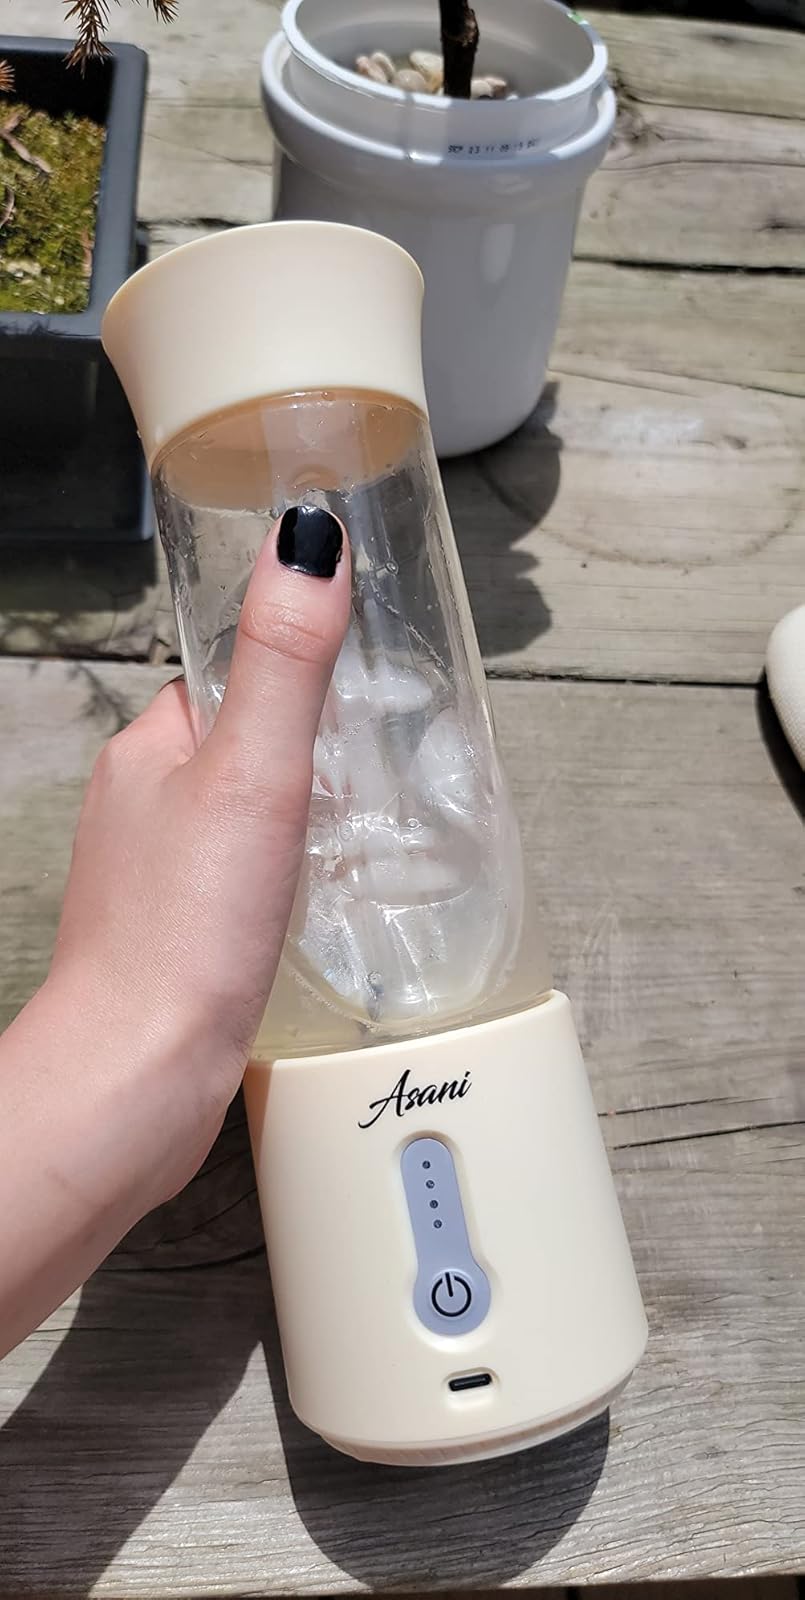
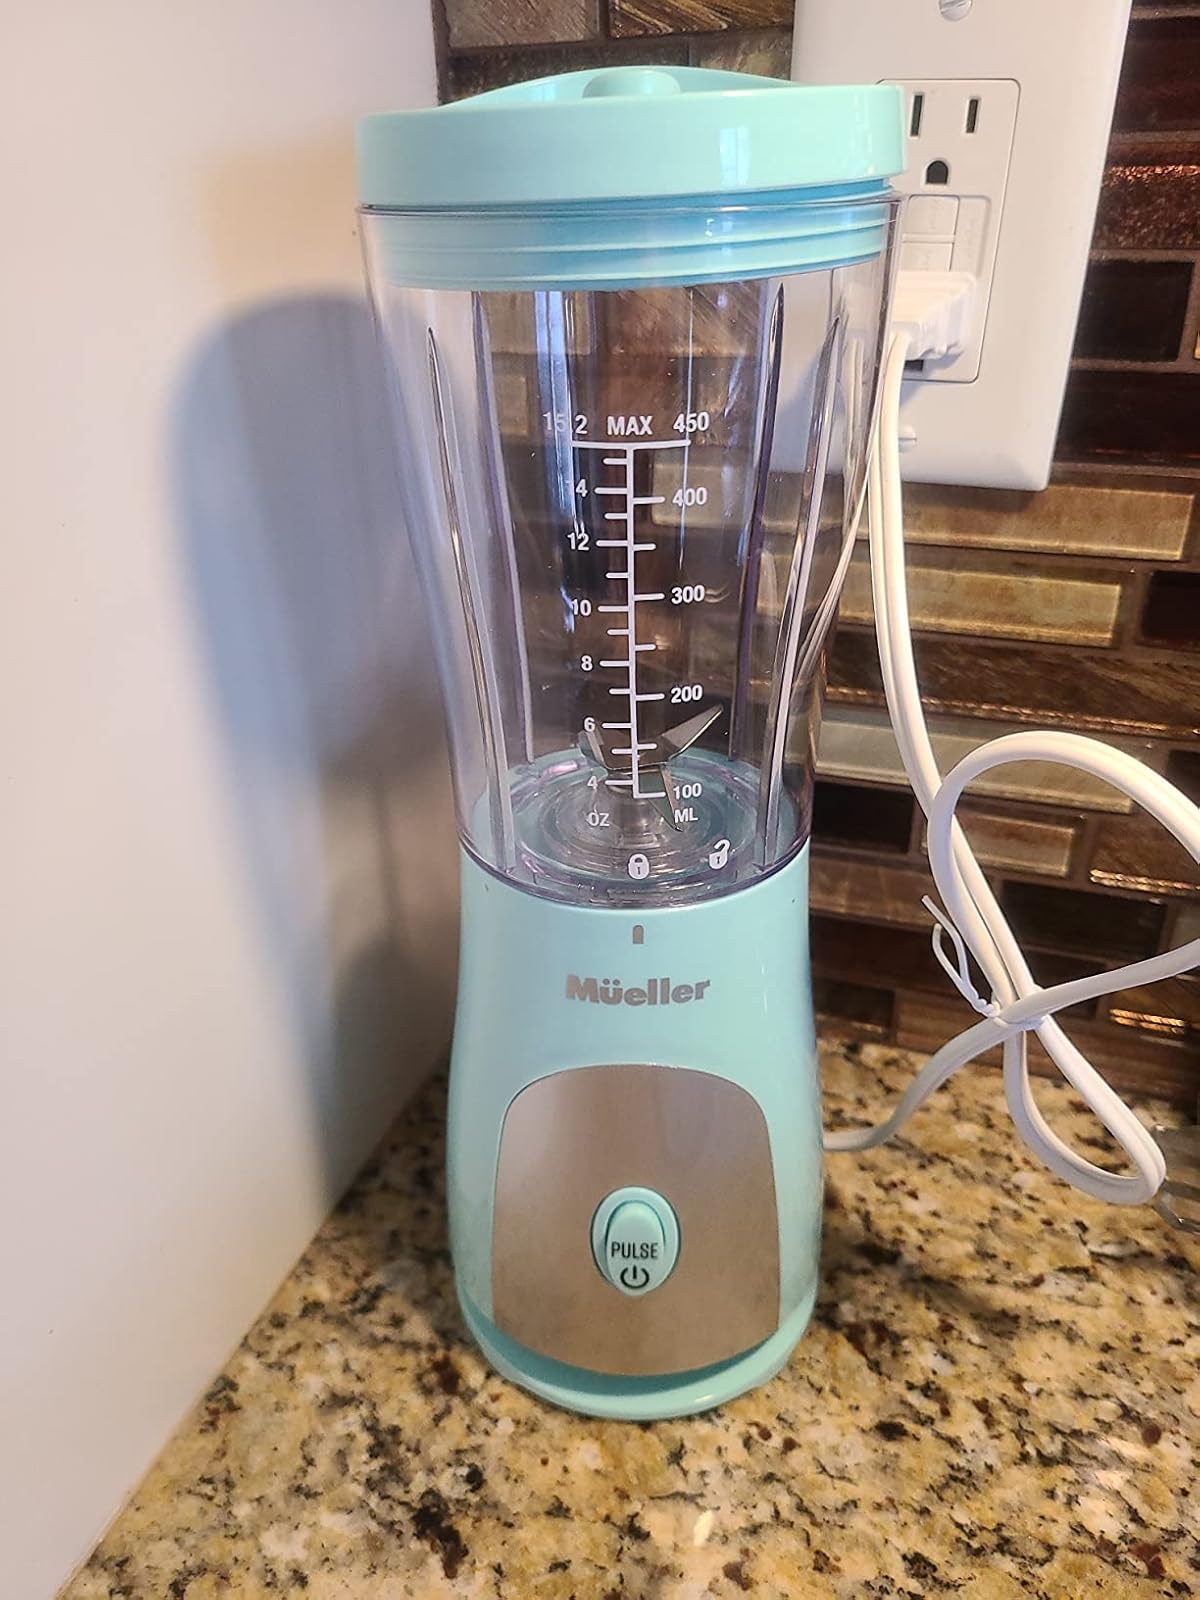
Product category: items_blender
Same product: no